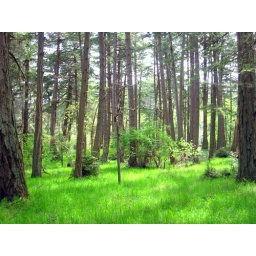
Lush grass in the Douglas Fir forest at Helliwell Park